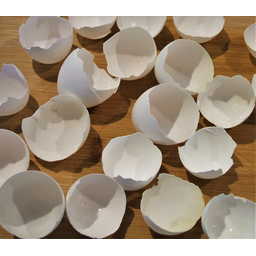
Label: trash